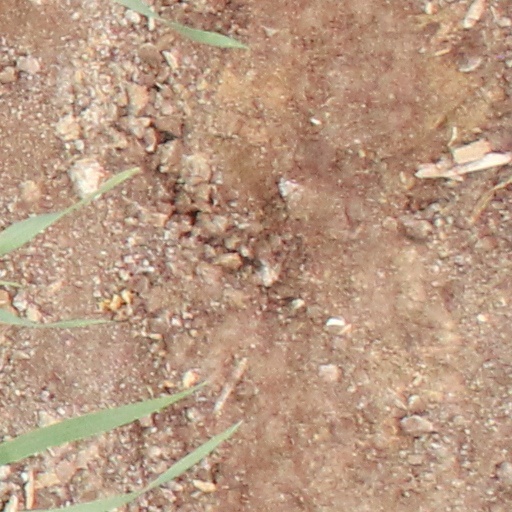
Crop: wheat